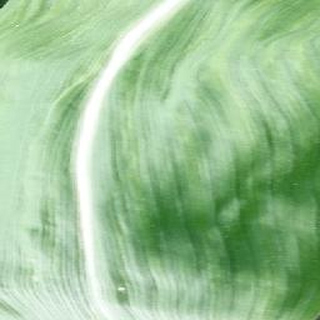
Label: healthy_corn